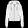
Label: Coat